Baldan Bereeven Monastery

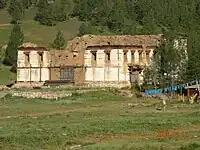
Remains of Baldan Bereeven Monastery in 2008

The monastery’s fortunes suffered further with the establishment of Mongolia’s communist regime in 1921. Many monks were driven from the monastery when large scale persecution of the Buddhist church began in the 1930s. The government expropriated church property, legislated away the church’s independence, and levied high taxes on monasteries. Finally, the monastery was completely razed during Stalinist purges under Mongolia’s strongman Khorloogiin Choibalsan in 1937. Many of the remaining monks were forcibly removed, shot, and buried in mass graves while others were forcibly laicized and sent to labor camps. Younger monks were returned to their families. The monastery’s precious relics were melted down and delivered to the Soviet Union for use during World War II.